Edmonds, Washington

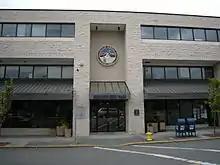
Edmonds city hall

Edmonds was supported by four shingle mills that prospered in the 1890s, along with an iron foundry that manufactured steel plates for shingles. By 1908, the town had gained its own water system, electricity, paved streets, and telephone service. In September 1908, Edmonds voted to become a third-class city, with a reported population of 1,546 residents. The city unsuccessfully lobbied for a branch of the interurban line from Everett to Seattle, which would have supplemented passenger steamships on the Mosquito fleet and passenger trains operated by Great Northern. A major fire on July 8, 1909, destroyed one block of buildings on Main Street and caused $20,000 in damage. After the fire, the destroyed buildings were bought by a member of the city council, and replaced by a two-story concrete building.